The Eagle (novel)

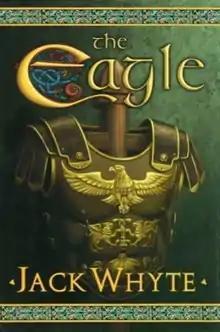
First edition

The Eagle is the final novel in the historical novel series "A Dream of Eagles" (published in the United States as the Camulod Chronicles) by Jack Whyte. "The Eagle" follows the continuing story of Clothar (Lancelot) from when he meets Arthur Pendragon, to, and possibly after, King Arthur's death. It is noted for having a sympathetic portrait of Mordred.